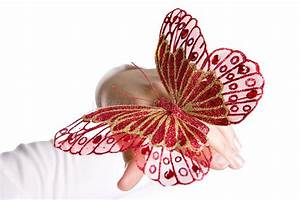
Label: farfalla